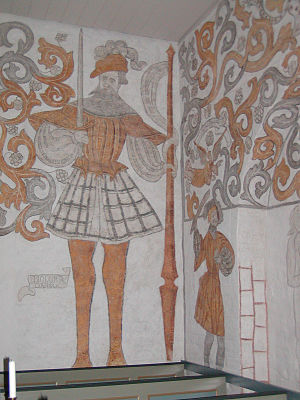
Holger Danske
Holger Danske (til venstre) malet i Skævinge Kirke.
Holger Danske på kalkmaleri fra 1500-tallet i Skævinge Kirke
Holger Danske er en dansk sagnhelt. Beretningerne om hans oprindelse findes i de tidlige europæiske kvad og heltedigte, såkaldte chansons de geste.